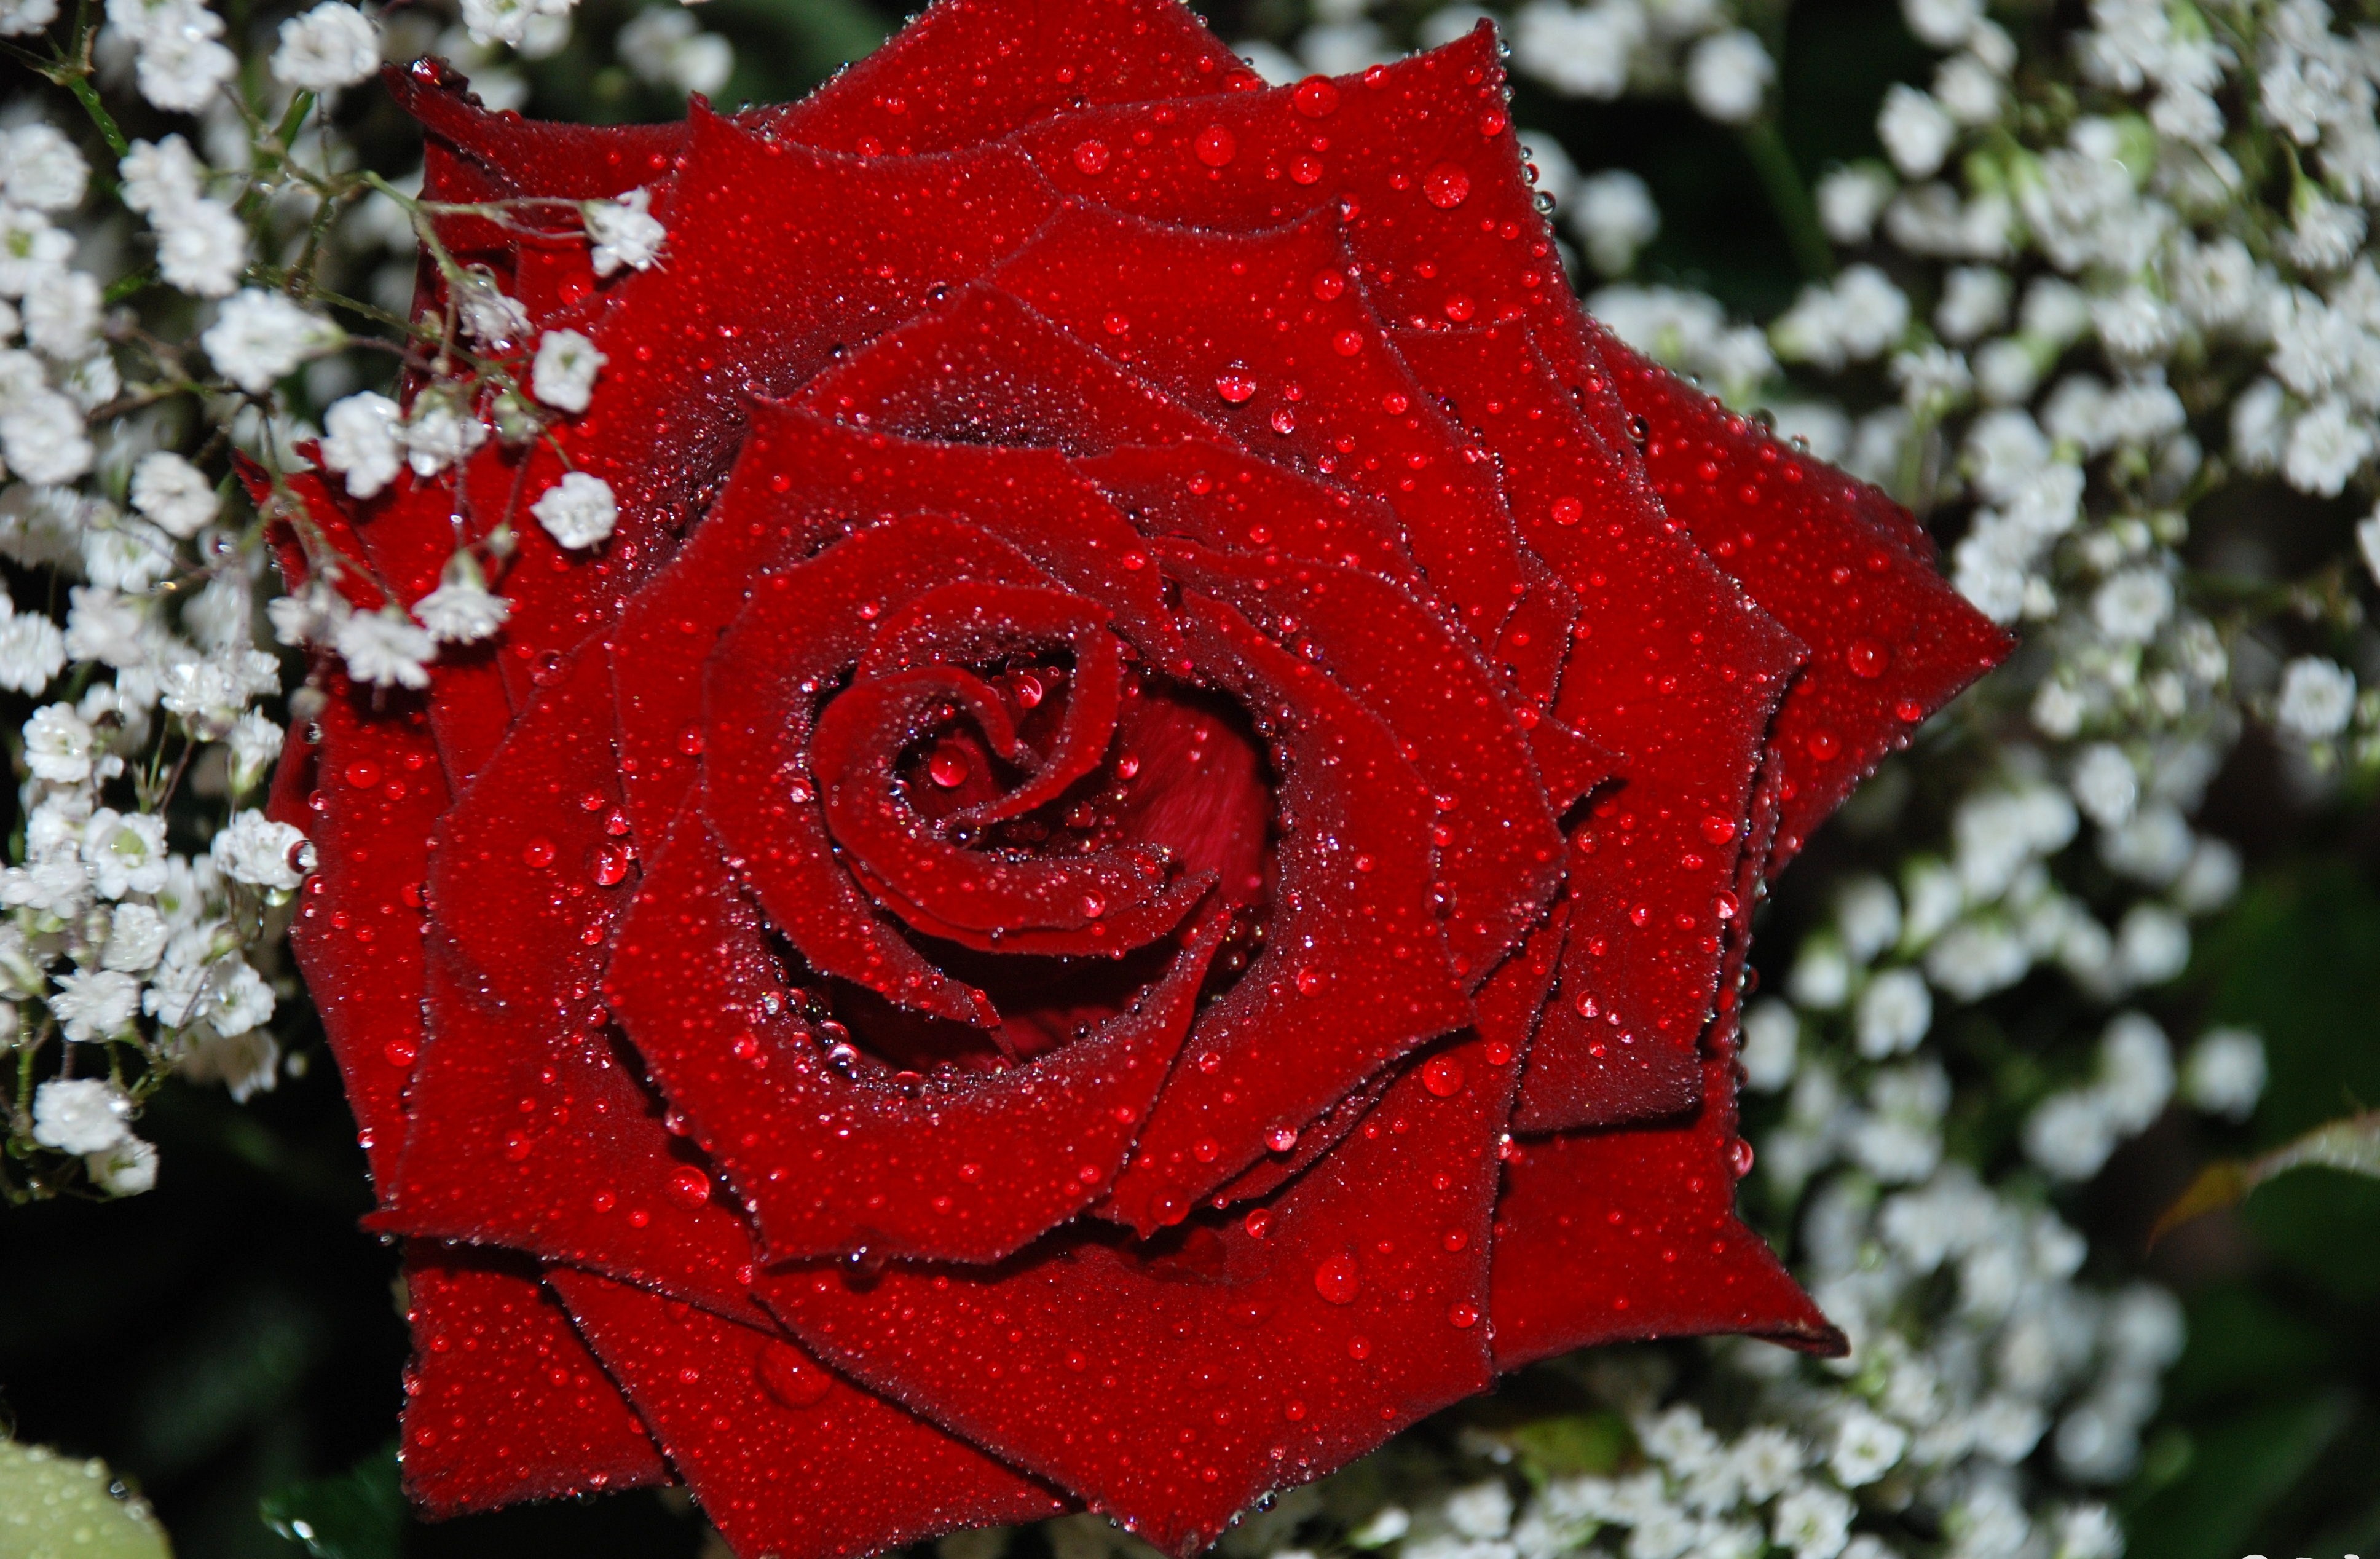
water, nature, drop, plant, leaf, flower, purple, petal, bloom, bouquet, rose, green, red, macro, yellow, flora, sunny, beautiful, detail, floribunda, macro photography, flowering plant, garden roses, rose family, plant stem, land plant, rose order